Neon

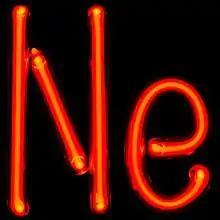
Neon gas-discharge lamps forming neon's element symbol

Neon was discovered in 1898 by the British chemists Sir William Ramsay (1852–1916) and Morris Travers (1872–1961) in London. Neon was discovered when Ramsay chilled a sample of air until it became a liquid, then warmed the liquid and captured the gases as they boiled off. The gases nitrogen, oxygen, and argon had been identified, but the remaining gases were isolated in roughly their order of abundance, in a six-week period beginning at the end of May 1898. The first remaining gas to be identified was krypton; the next, after krypton had been removed, was a gas which gave a brilliant red light under spectroscopic discharge. This gas, identified in June, was named "neon", the Greek analogue of the Latin ('new') suggested by Ramsay's son. The characteristic brilliant red-orange color emitted by gaseous neon when excited electrically was noted immediately. Travers later wrote: "the blaze of crimson light from the tube told its own story and was a sight to dwell upon and never forget."